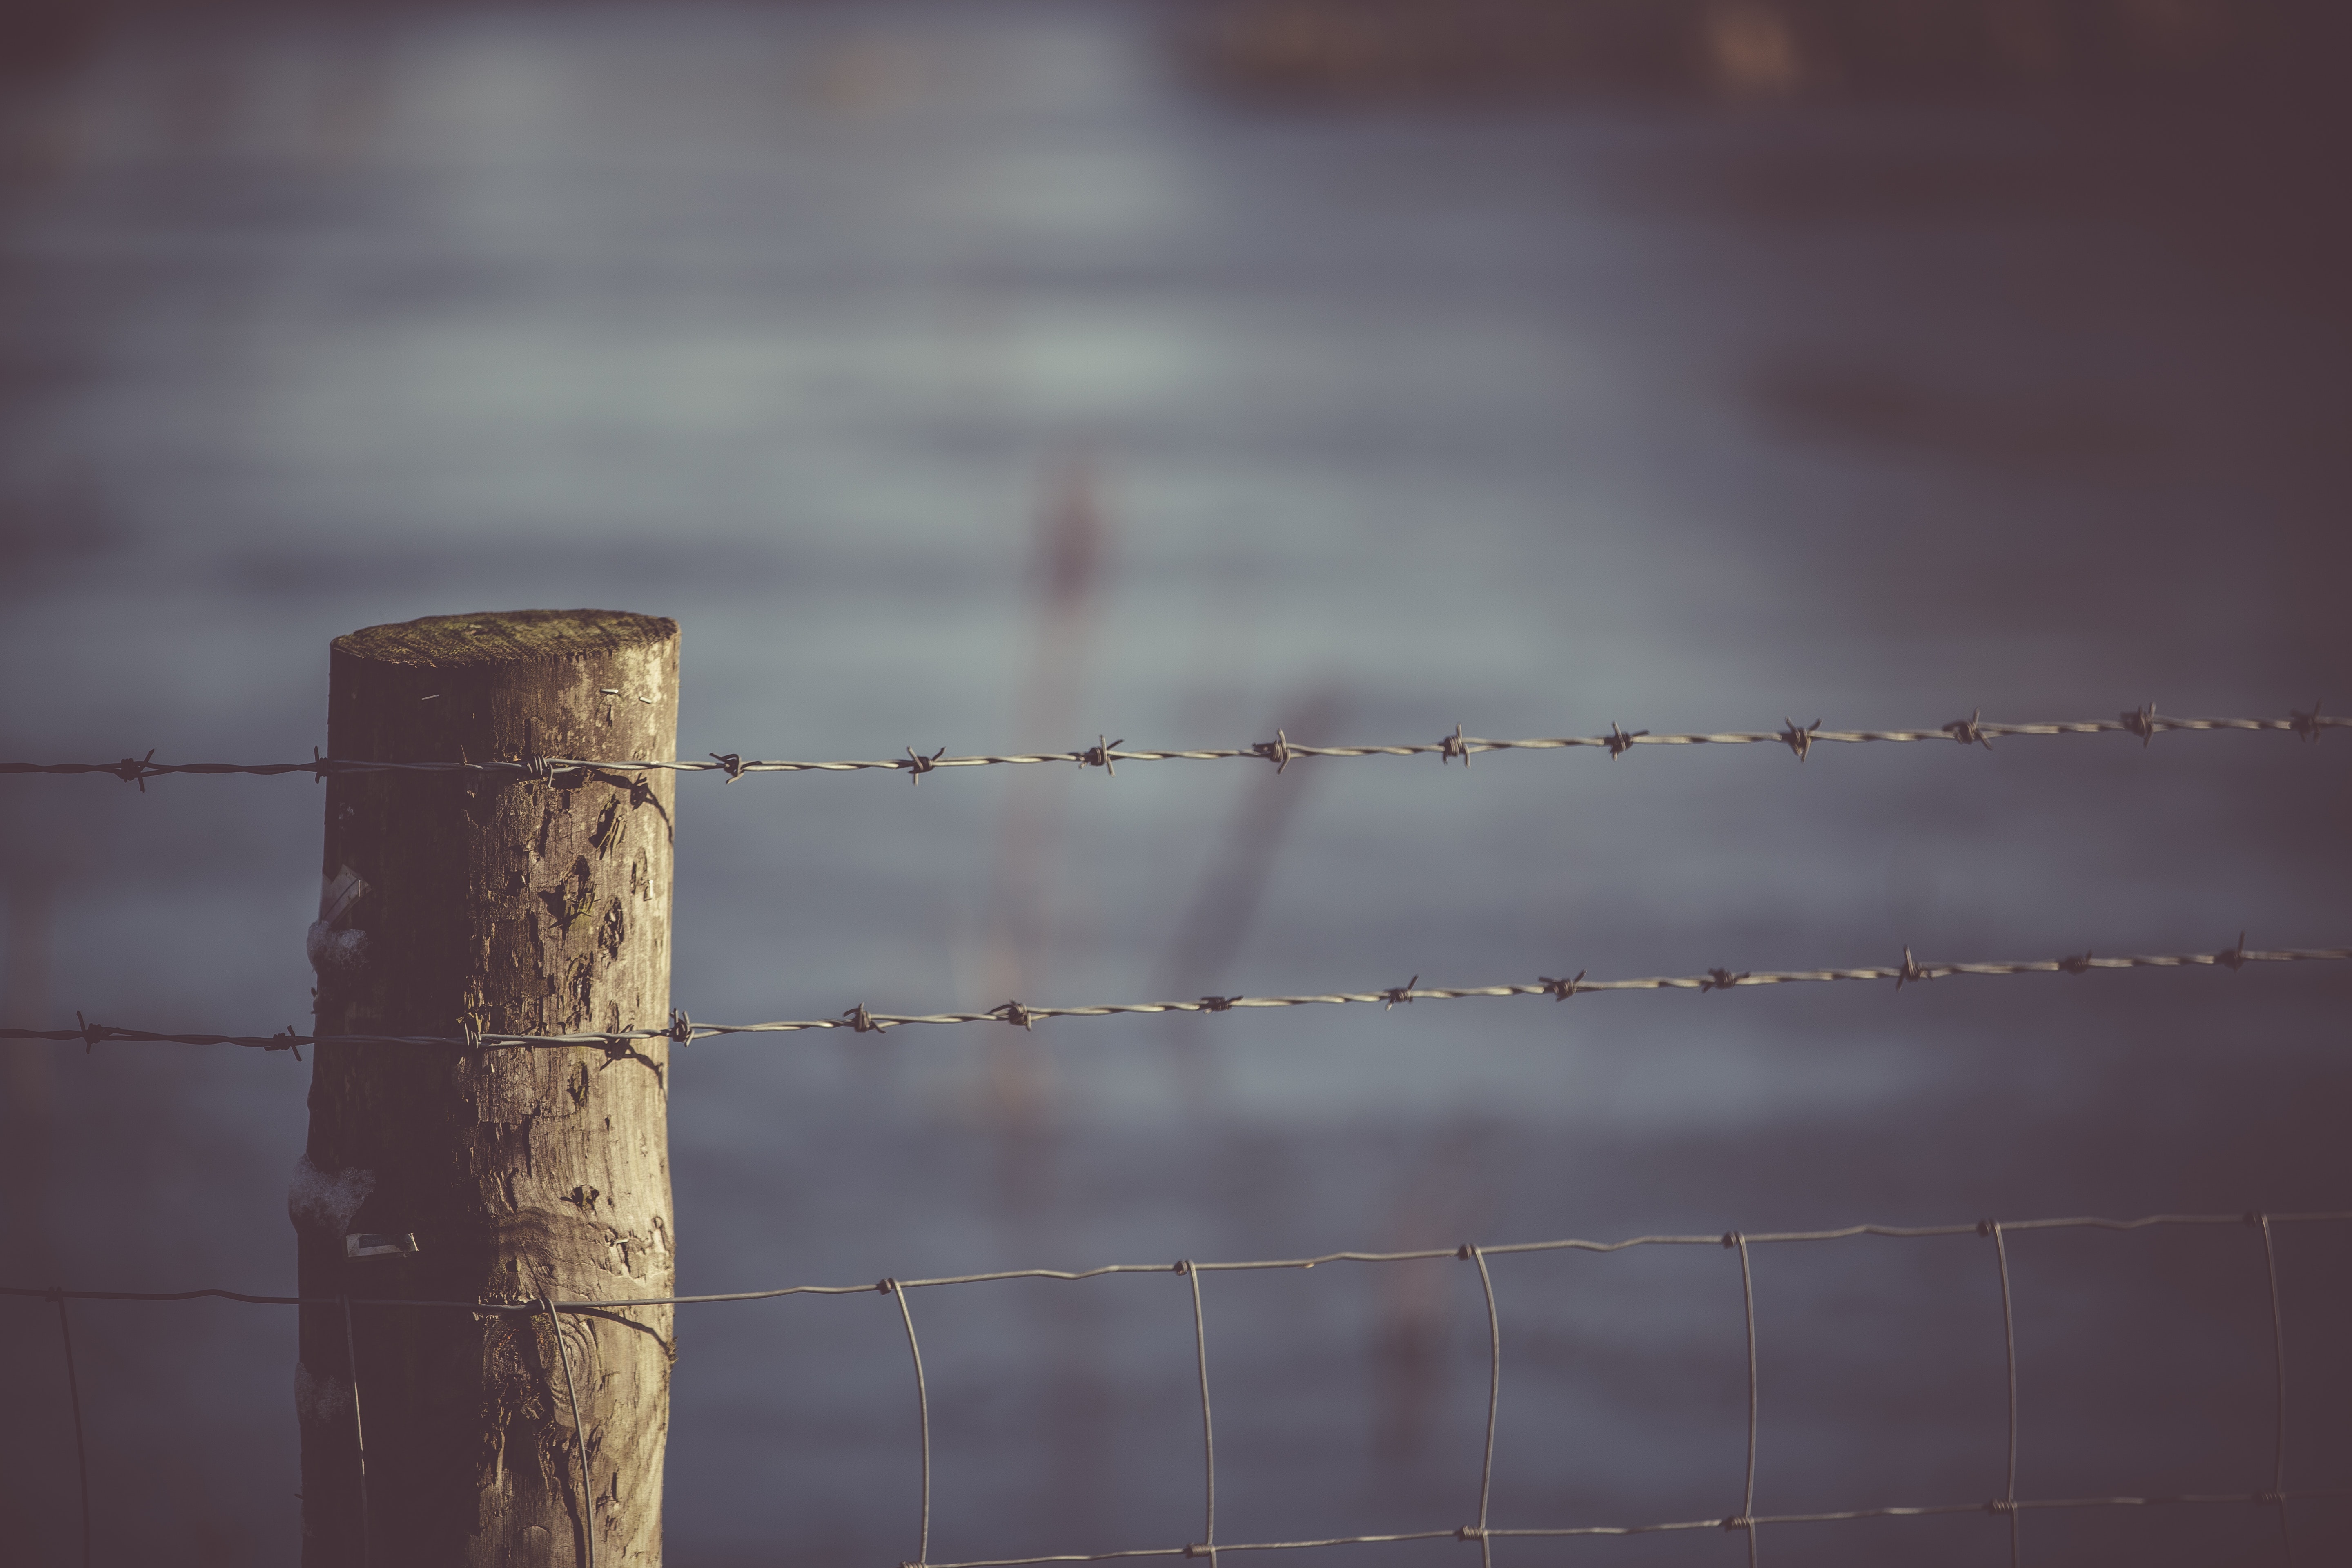
water, wire fencing, barbed wire, wire, fence, line, atmospheric phenomenon, sky, atmosphere, wood, cloud, parallel, chain link fencing